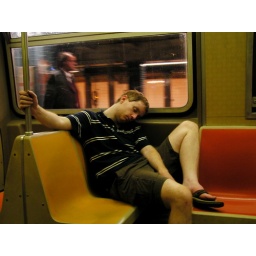
sleeping on the train as the world passes by